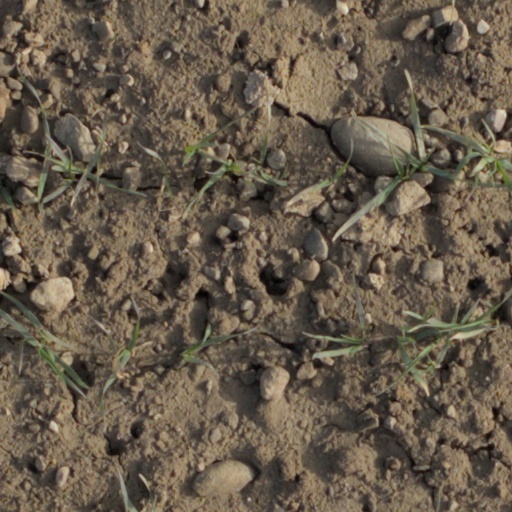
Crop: wheat